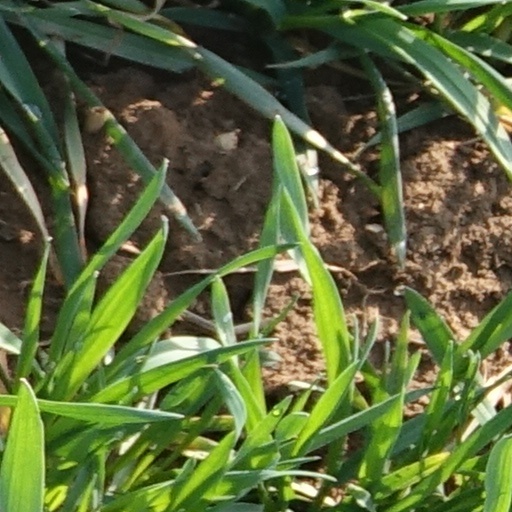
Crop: wheat